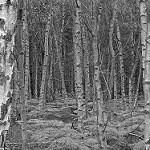
Label: B & W